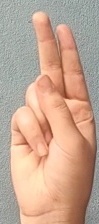
ASL sign: U